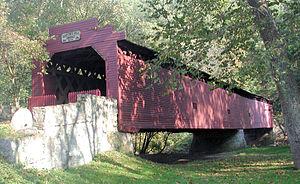
Antrim Township est un township situé au sud du comté de Franklin, en Pennsylvanie, aux États-Unis. En 2010, il comptait une population de 14 893 habitants.